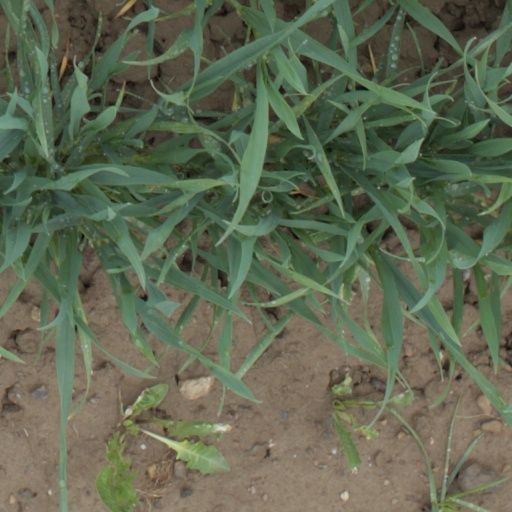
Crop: wheat